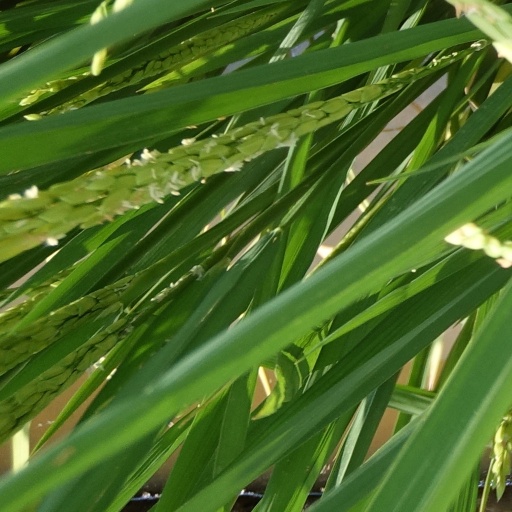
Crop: rice